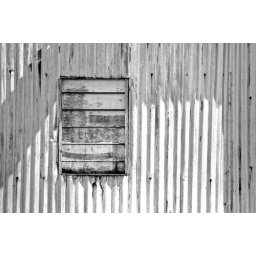
wooden window in galvanized wall